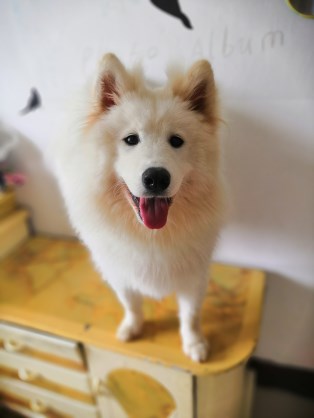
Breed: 2192-n000088-Samoyed